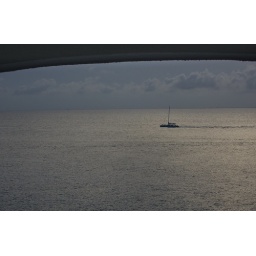
I love the way the ocean turns silver in the early evening.